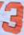
Number: 3